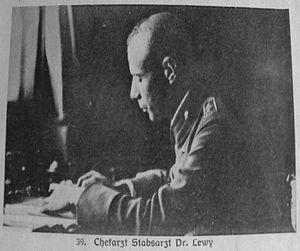
Friedrich Heinrich Lewy était un médecin allemand neuroanatomiste et psychiatre qui est connu pour avoir découvert en 1912 les inclusions cellulaires de substance protéique observées dans certaines pathologies du système nerveux et aujourd'hui dénommées corps de Lewy. On retrouve ces anomalies dans certaines formes de la maladie de Parkinson ou dans certaines démences dites démences à corps de Lewy.
L'histoire de la maladie de Parkinson retrace l'évolution au cours du temps des connaissances concernant cette affection neurologique dégénérative caractérisée en 1817 par James Parkinson. Avant lui, d'autres auteurs avaient décrit, sans faire de lien entre eux, divers éléments appartenant à la MP. Celle-ci était connue au XIXᵉ siècle sous le nom de paralysis agitans que Parkinson lui avait donné. Le terme de « Maladie de Parkinson » fut introduit par le neurologue français Jean-Martin Charcot. C'est surtout au XXᵉ siècle qu'ont eu lieu les découvertes des mécanismes de la maladie et de ses traitements